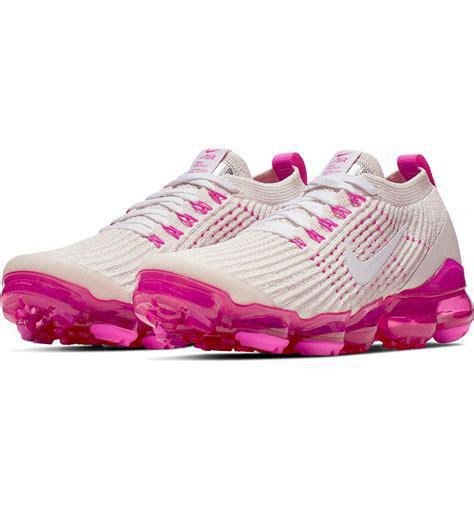
Brand: Nike
Model: Air Vapormax Flyknit 3